Modern Combat 5: Blackout

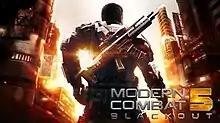

Modern Combat 5: Blackout is a 2014 first-person shooter developed by Gameloft Bucharest and published by Gameloft. It is the fifth installment of the "Modern Combat" series and the sequel to "". It was released on July 24, 2014 for iOS, Android, Windows Phone 8, Windows 8.1 and BlackBerry 10, on October 24, 2018 for Windows via Steam, and for Nintendo Switch on February 14, 2019. It is the first game in the series that is developed by Gameloft Bucharest.